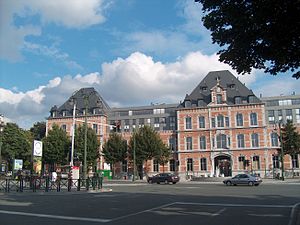
Schaerbeek / Kendte mennesker fra Schaerbeek
Fransk: Schaerbeek el. nederlandsk: Schaarbeek er en by i Belgien. Byen udgør i dag en del af hovedstadsregionen Bruxelles. Indbyggertallet er pr. 1. februar 2008 på 121.232, og byen har et areal på 8,14 km².